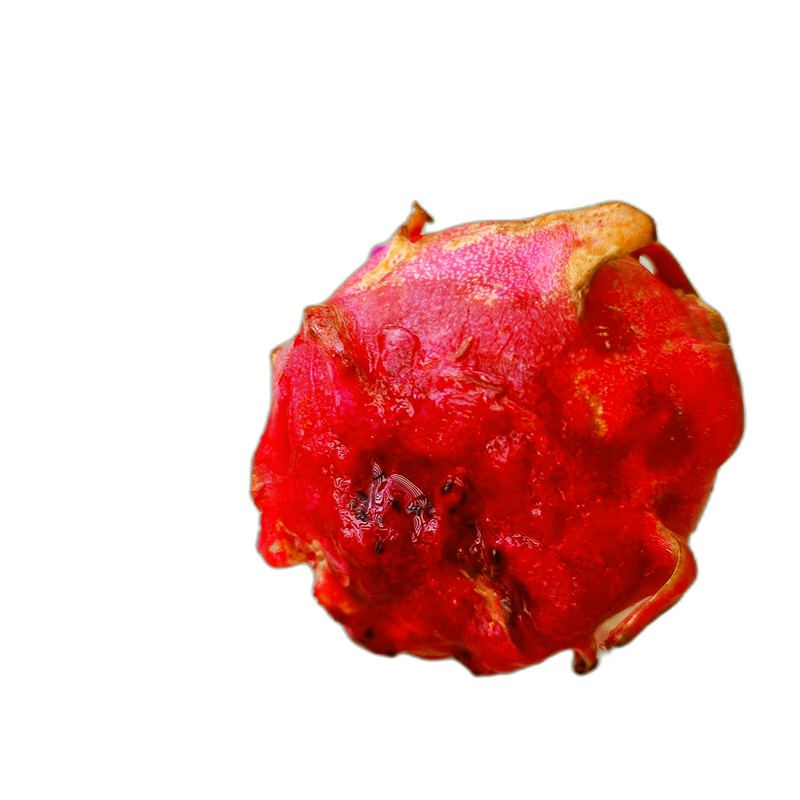
Label: Defect Dragon Fruit